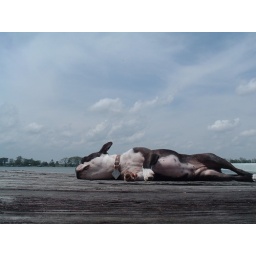
my baby lunchbox sleeping on the pier at my parent's old house on lake bruin. rest in peace, little baby.